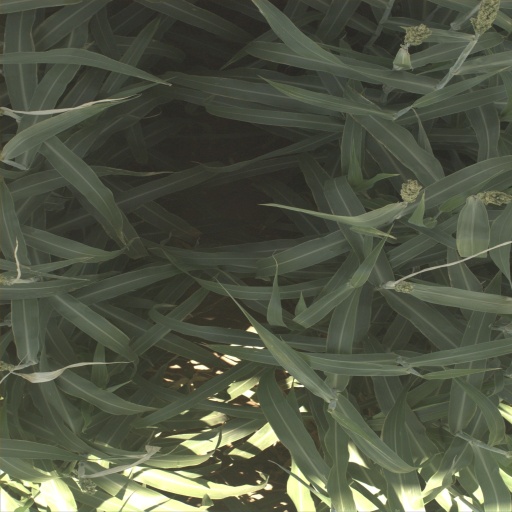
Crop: sorghum